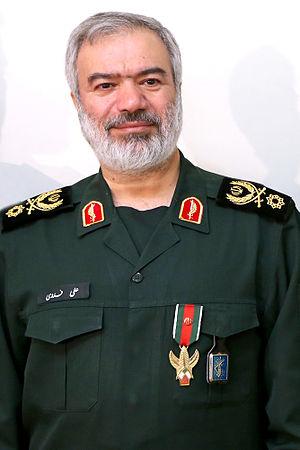
Ali Fadavi est un commandant iranien et ancien commandant de la marine du Corps des Gardiens de la révolution islamique. Le 23 août 2018, l’Ayatollah Seyyed Ali Khamenei, qui est également le commandant en chef des forces armées iraniennes, a nommé au poste de commandant adjoint du CGRI le général Fadavi, qui en était auparavant le commandant de la marine avant d’en devenir le coordinateur adjoint. Le passage du général Fadavi aux commandes des forces navales du CGRI a été marqué par plusieurs face-à-face entre l’Iran et les États-Unis, dont le plus important a eu lieu en janvier 2016 lorsque la marine du CGRI a arrêté deux bateaux de la marine américaine, avec à leur bord 10 marins qui s’étaient infiltrés dans les eaux territoriales de l’Iran. En février 2016, Fadavi ainsi que quatre autres commandants du CGRI s’étaient vu décerner la médaille Fath pour avoir arrêté des marins de l’US Navy s’étant infiltrés dans les eaux territoriales iraniennes, dans le golfe Persique.